Bell UH-1 Iroquois

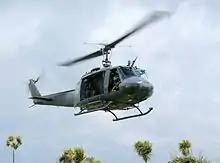
A Royal New Zealand Air Force No. 3 Squadron UH-1H Iroquois, November 2009

The US Navy acquired a number of surplus UH-1B helicopters from the U.S. Army, these rotorcraft were modified into gunships, outfitted with special gun mounts and radar altimeters. They were known as "Seawolves" in service with Navy Helicopter Attack (Light) (HA(L)-3). UH-1C helicopters were also acquired during the 1970s. The Seawolves worked as a team with Navy river patrol operations.